Tourism in Ukraine

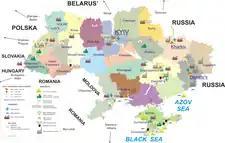
Tourism in Ukraine

Winners of all Ukraine competition Seven natural wonders of Ukraine: